Caoayan

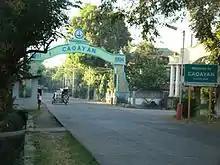
Caoayan Welcome Arch

Prior to the arrival of Spanish expeditions to the area, the Port of Pandan was an important trading post for Chinese and inter-island vessels, and one of the commodities once traded there was bamboo. Later on, Spanish authorities who patrolled the area for pirates known as "tirong," came to a place near the island called Puro, and asked the name of the place. Thinking that they wanted to know the name of the bamboo floating in rafts on the Baggoc River waiting to be traded, the natives answered ""kawayan"." The Spanish then listed the place's name as "Caoayan".